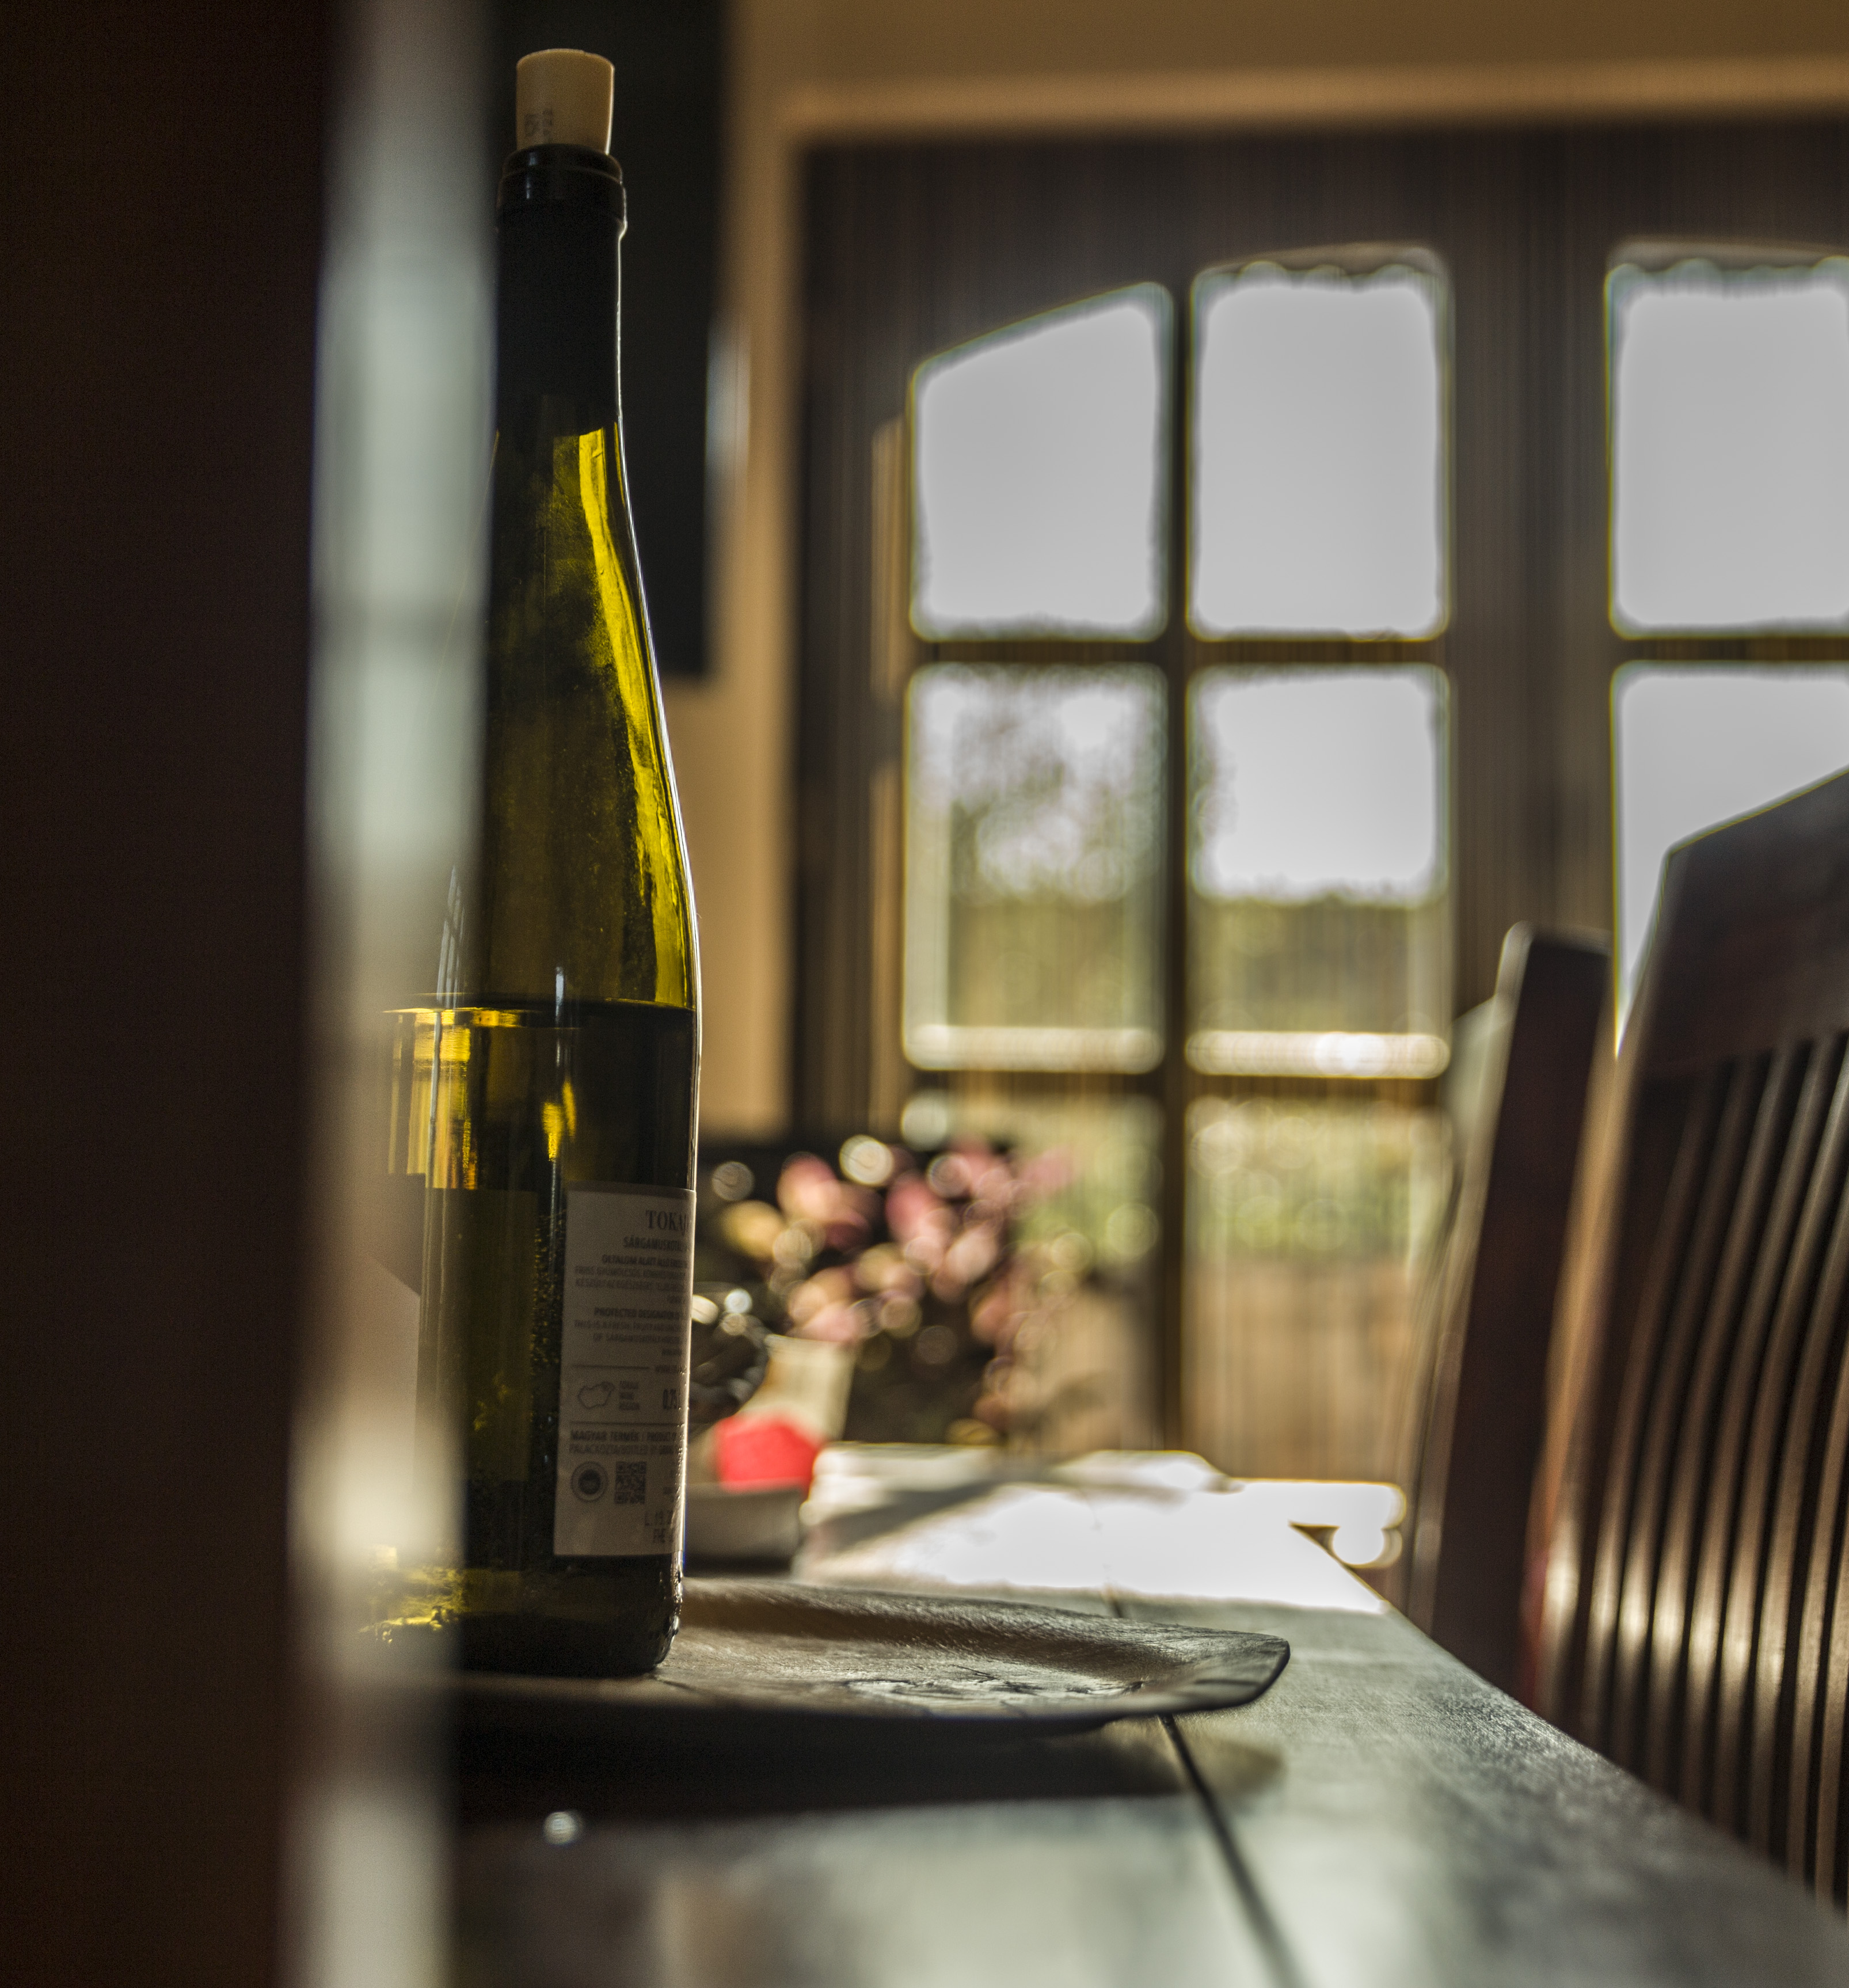
vine, home, autumn, shine, sun, feeling, sweet, romantic, yellow, light, room, window, floor, Material property, glass, sunlight, still life, bottle, table, flooring, glass bottle, wine bottle, interior design, Tints and shades, house, furniture